Orkney Heavy Regiment, Royal Artillery

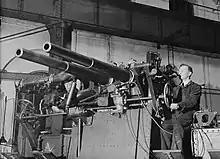
6-pounder gun in twin coastal artillery mount

Responsible for the eastern defences in Kirkwall Fire Command, formed with A, B, C and D Coast Btys, later organised as: